Purranisaurus

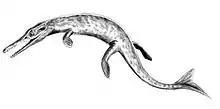
Restoration of 'Metriorhynchus' "casamiquelai", which was at one point assigned to "Purranisaurus"

In the 2000s phylogenetic analysis has shown that "Purranisaurus" is a distinct metriorhynchid genus. A subsequent study expanded the genus "Purranisaurus" to include "Metriorhynchus casamiquelai" and "M. westermanni". Following the re-description of the holotype of the type species, only that species is now referred to "Purranisaurus".